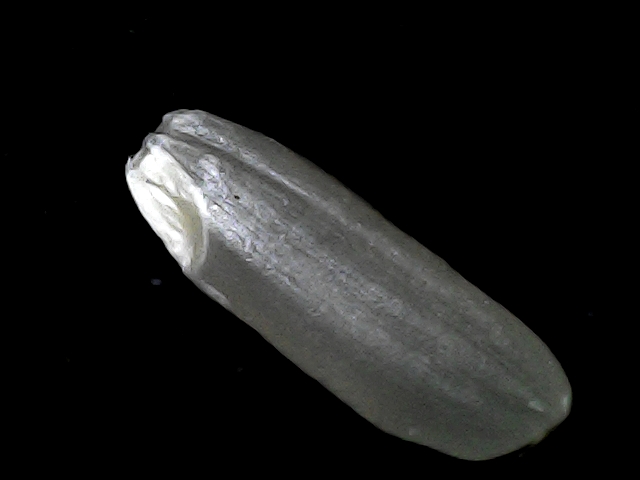
Rice variety: BD49